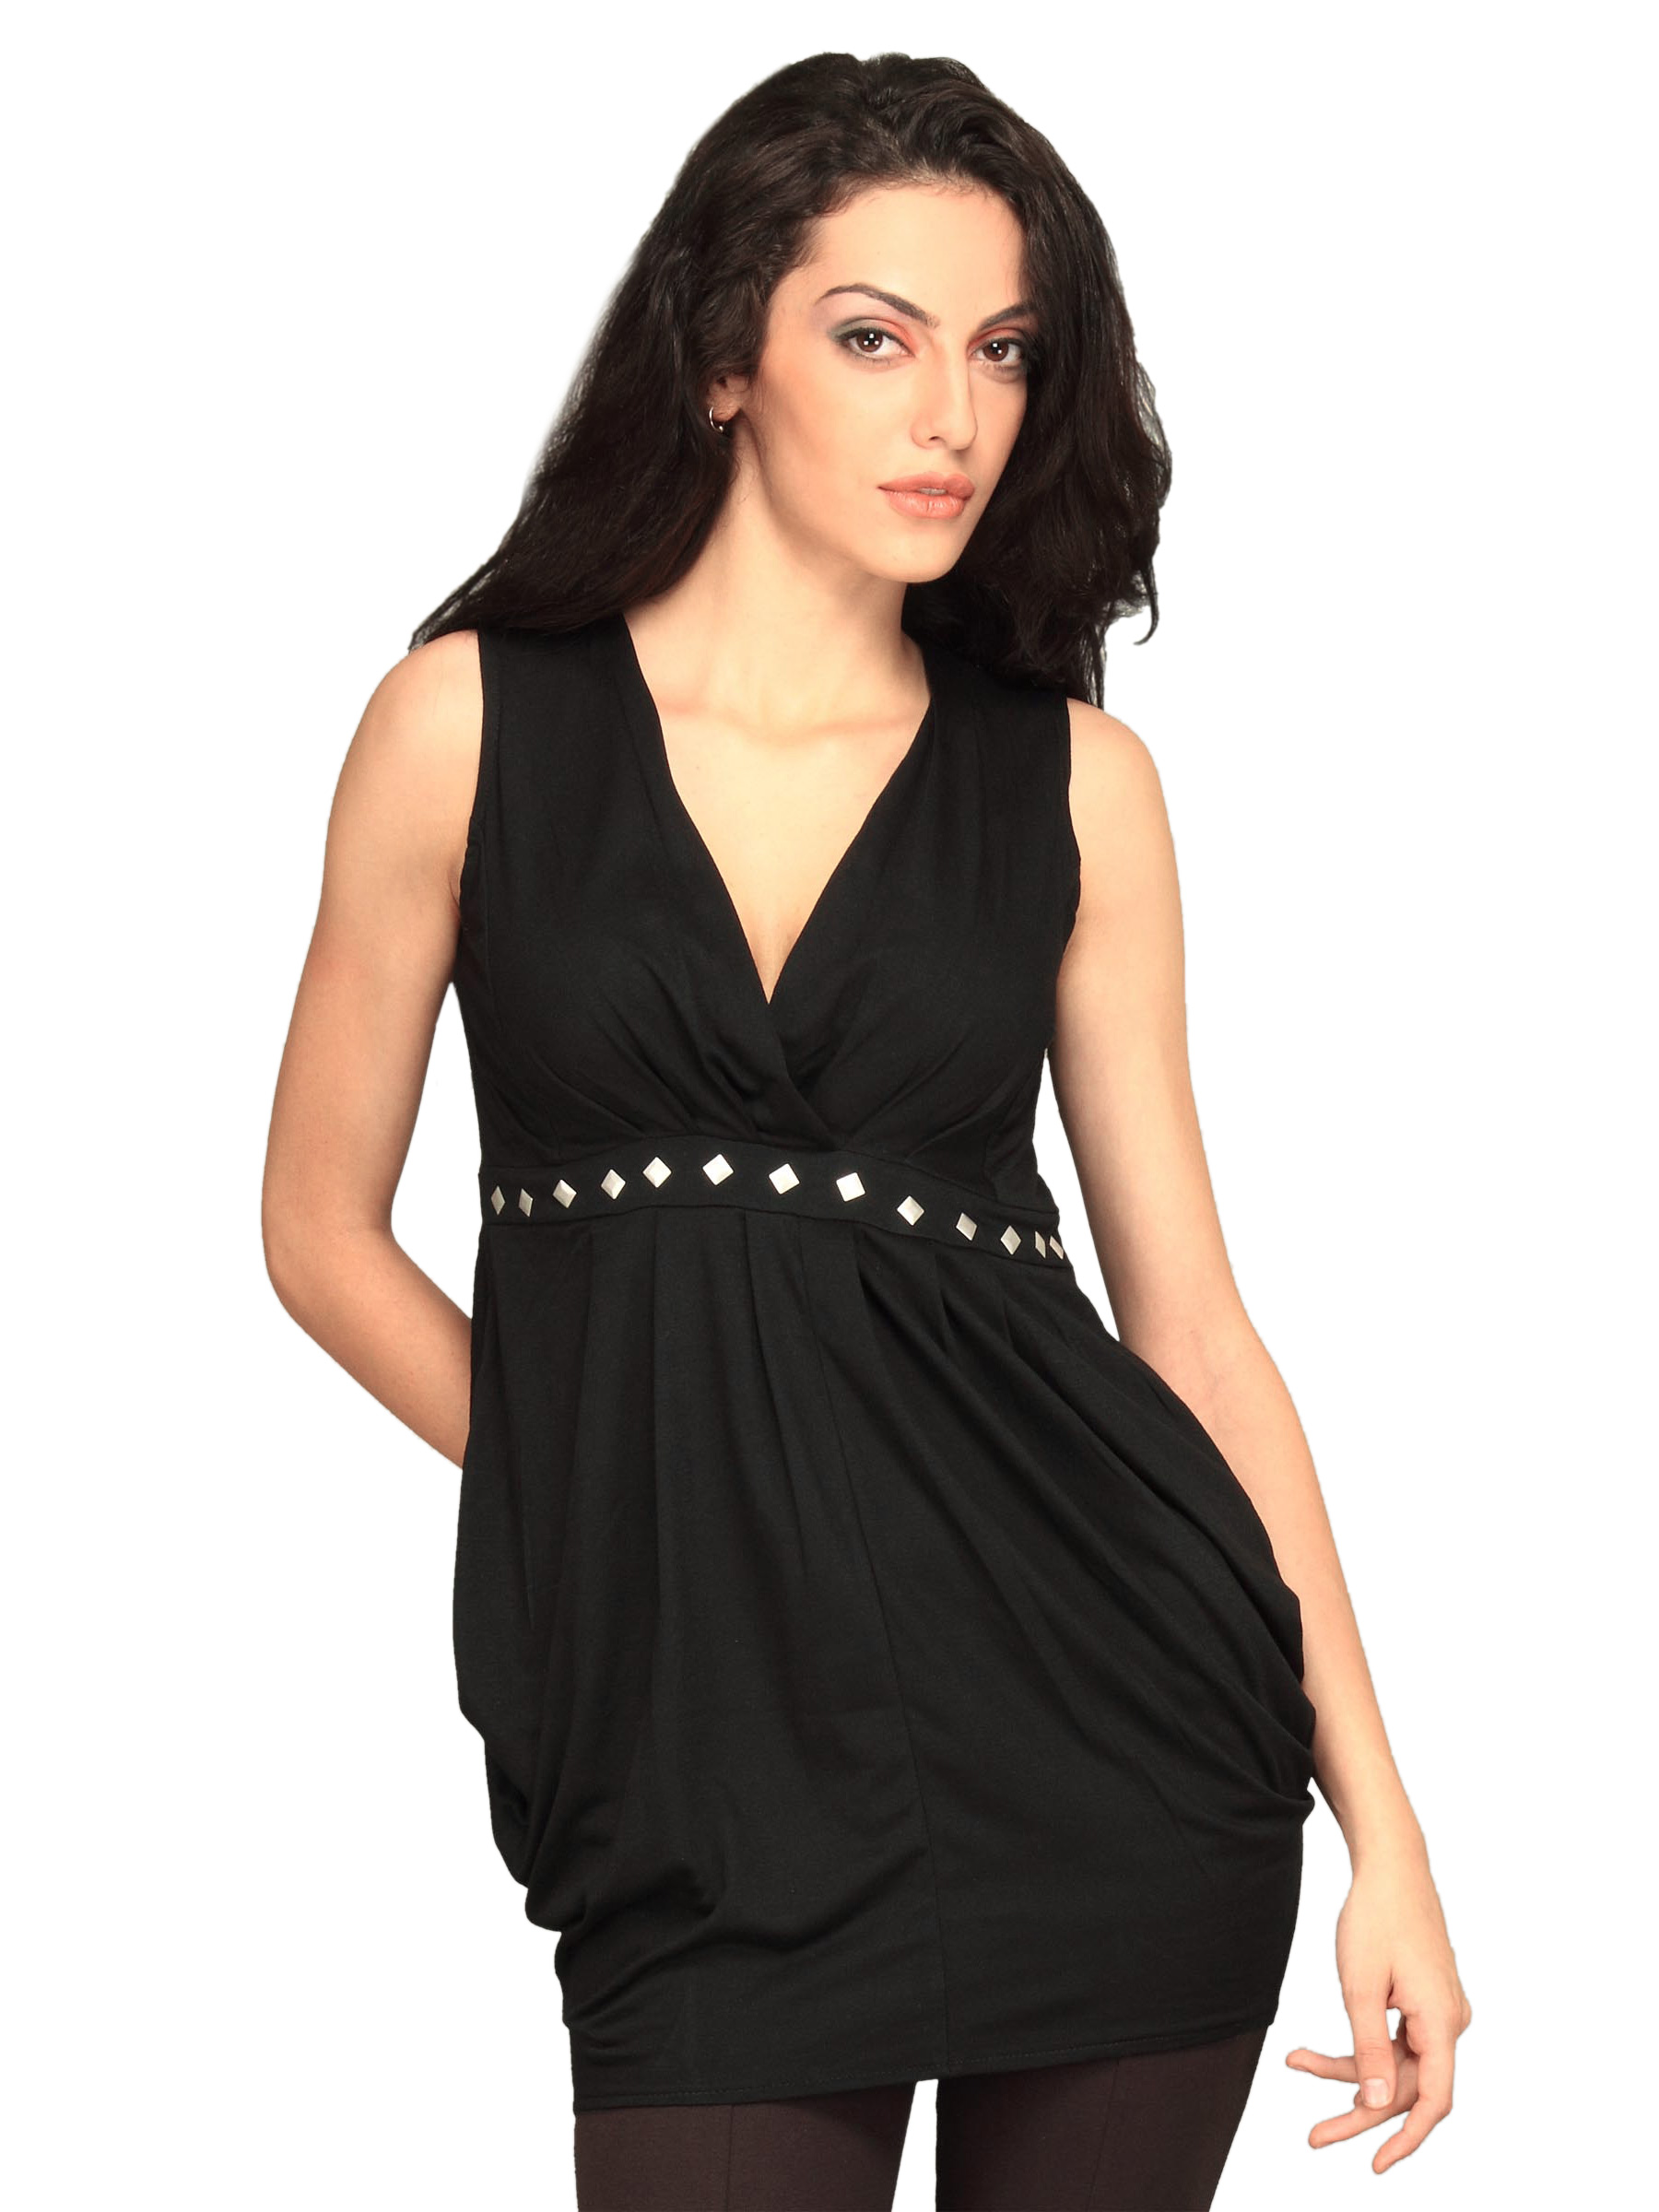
Jealous 21 Women Black V Neck Party Top
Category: Apparel / Topwear / Tops
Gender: Women
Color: Black
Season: Summer 2011
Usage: Casual